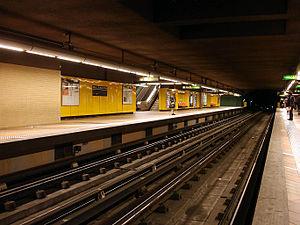
Station Rond-Point du Prado du métro de Marseille, France.
La station Rond-point du Prado est une station de la ligne 2 du métro de Marseille desservant les quartiers de Saint-Giniez et du Rouet. Maurice Scialom est l'architecte de la station.